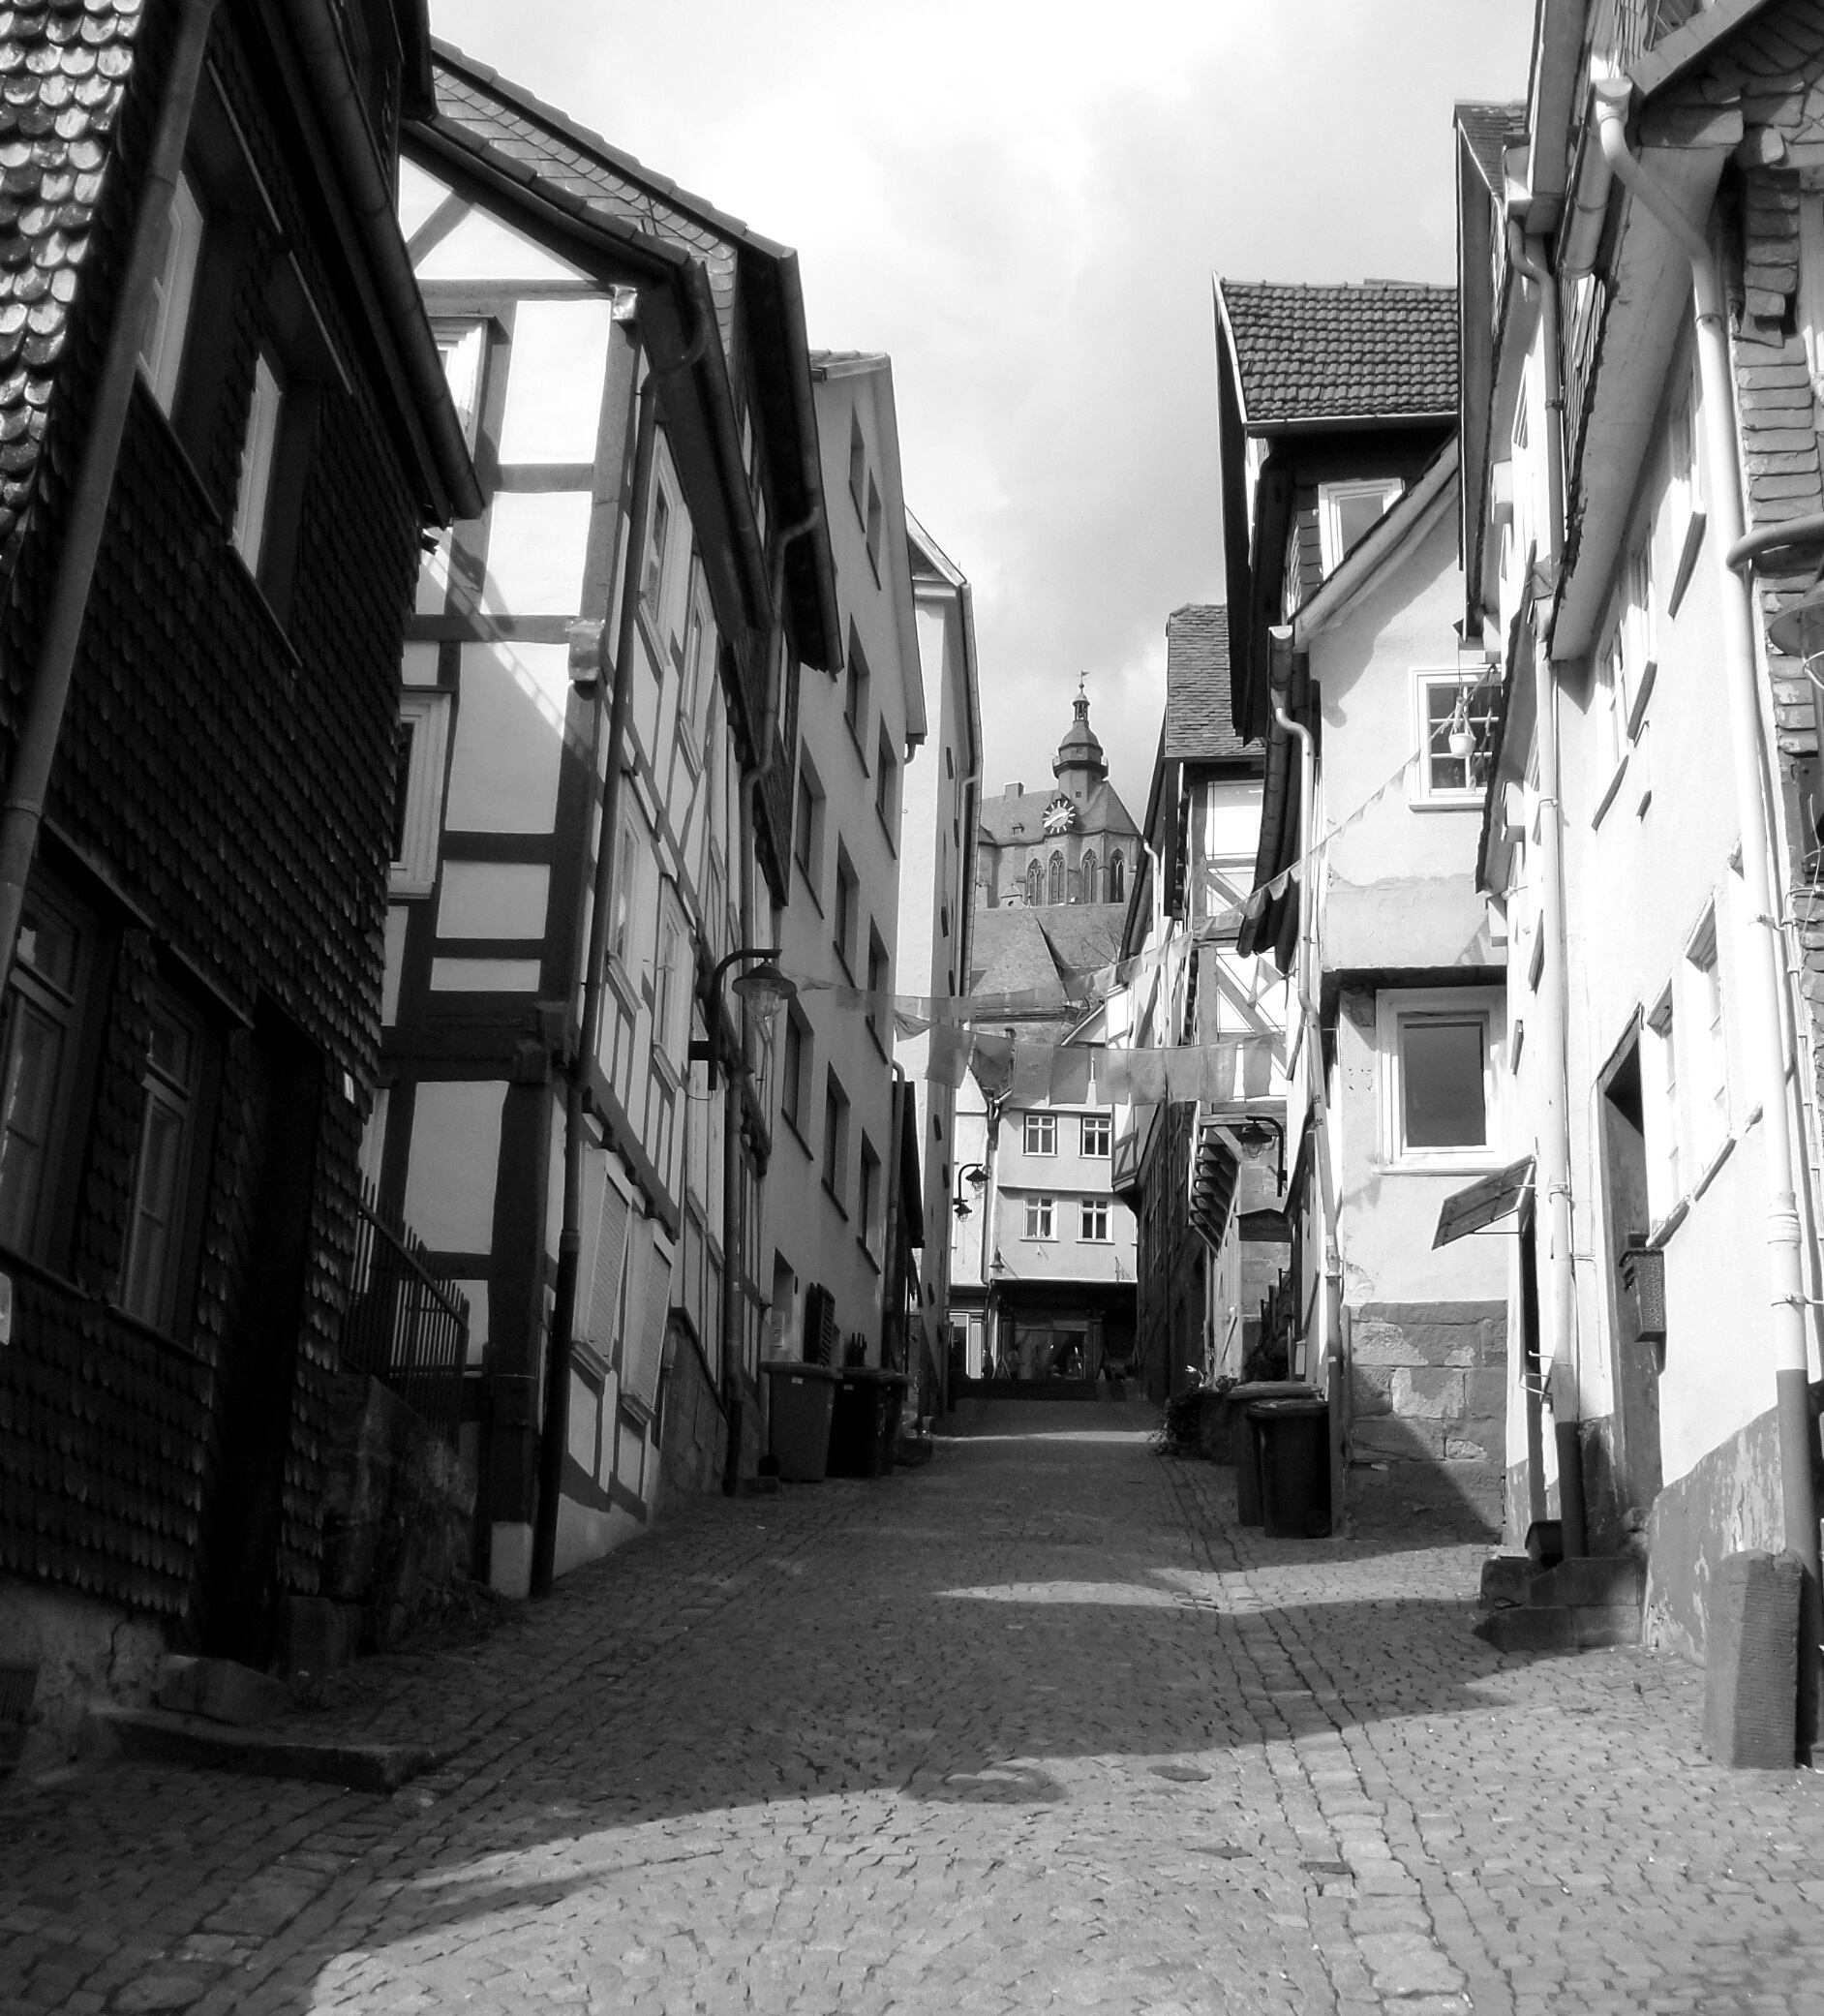
black and white, sky, wood, road, white, street, photography, house, town, alley, city, home, bar, small, black, monochrome, lane, patch, old town, infrastructure, snapshot, neighbourhood, fachwerkhaus, truss, marburg, urban area, monochrome photography, residential area